Tamamutu

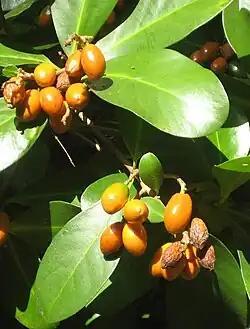
Karaka berries.

Meanwhile, Tamamutu and his war party had reached Rotorua. As he was getting the party ready for battle he uttered the "whakatauki" (proverb), "Strip away the sapwood ("taitea"), strip away the sapwood, so that the heartwood ("taikākā") stands firm." Ostensibly this refers to the timber of the tōtara tree, whose sapwood decays quickly while its heartwood remains solid, but Te Rangi-pātōtō realised that he was saying that Tamamutu, as principal chief should stay still, while he should advance, so he headed off to the northwest coast of Lake Rotorua and attacked the villages of Te Awahou, Weriweri, and Puhirua, quickly seizing them. He also attacked Ohinemutu village on Kawaha Point, which was practically undefended. The chief Tunohopu fled to a nearby cave, Te Ana o Tunohopu, but in the rush his youngest son, Taioperua, was left behind and captured by Te Rangi-pātōtō.